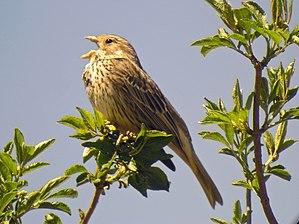
Emberiza calandra (Bruant proyer), mâle chantant (Salles-la-Souce, Aveyron, France)
Le Bruant proyer, également appelé Proyer d'Europe, est une espèce d'oiseaux de la famille des Emberizidae. C'est l'une des nombreuses espèces d'oiseaux autrefois communs en milieu rural dont les populations sont en forte régression, notamment en raison de l'intensification des pratiques agricoles. Cet animal est typique des paysages semi-ouverts abritant une « mosaïque d'habitats ». Il a longtemps trouvé des habitats de substitution dans les zones agricoles bocagères extensive. Il consomme des insectes et invertébrés quand il est jeune et des graines et fruits quand il est adulte, ce qui en fait potentiellement un bioindicateur intéressant de la qualité des paysages, et notamment de la qualité du patrimoine bocager.